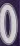
Number: 0